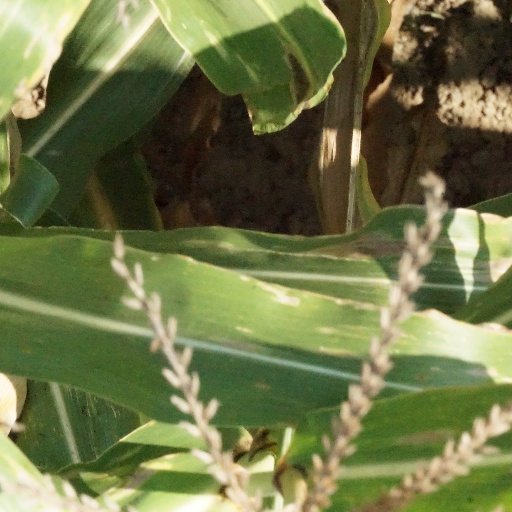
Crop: maize; corn